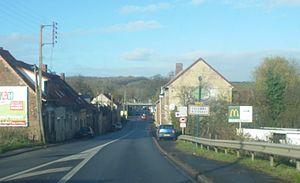
Entrée de la commune de Calonne-Ricouart.
Calonne-Ricouart est une commune française située dans le département du Pas-de-Calais en région Hauts-de-France.